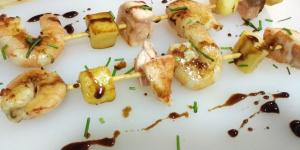
brochetas de salmon y gambas